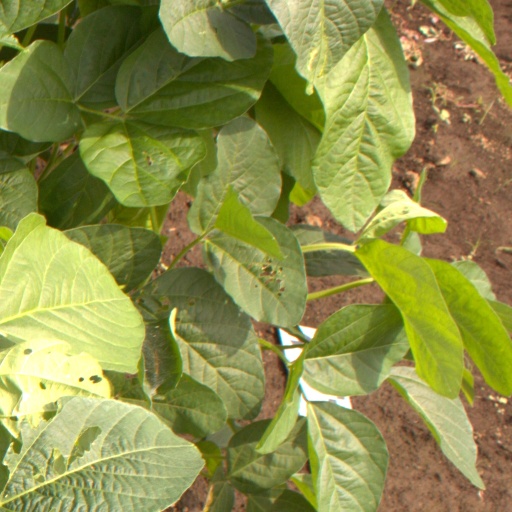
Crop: soybean